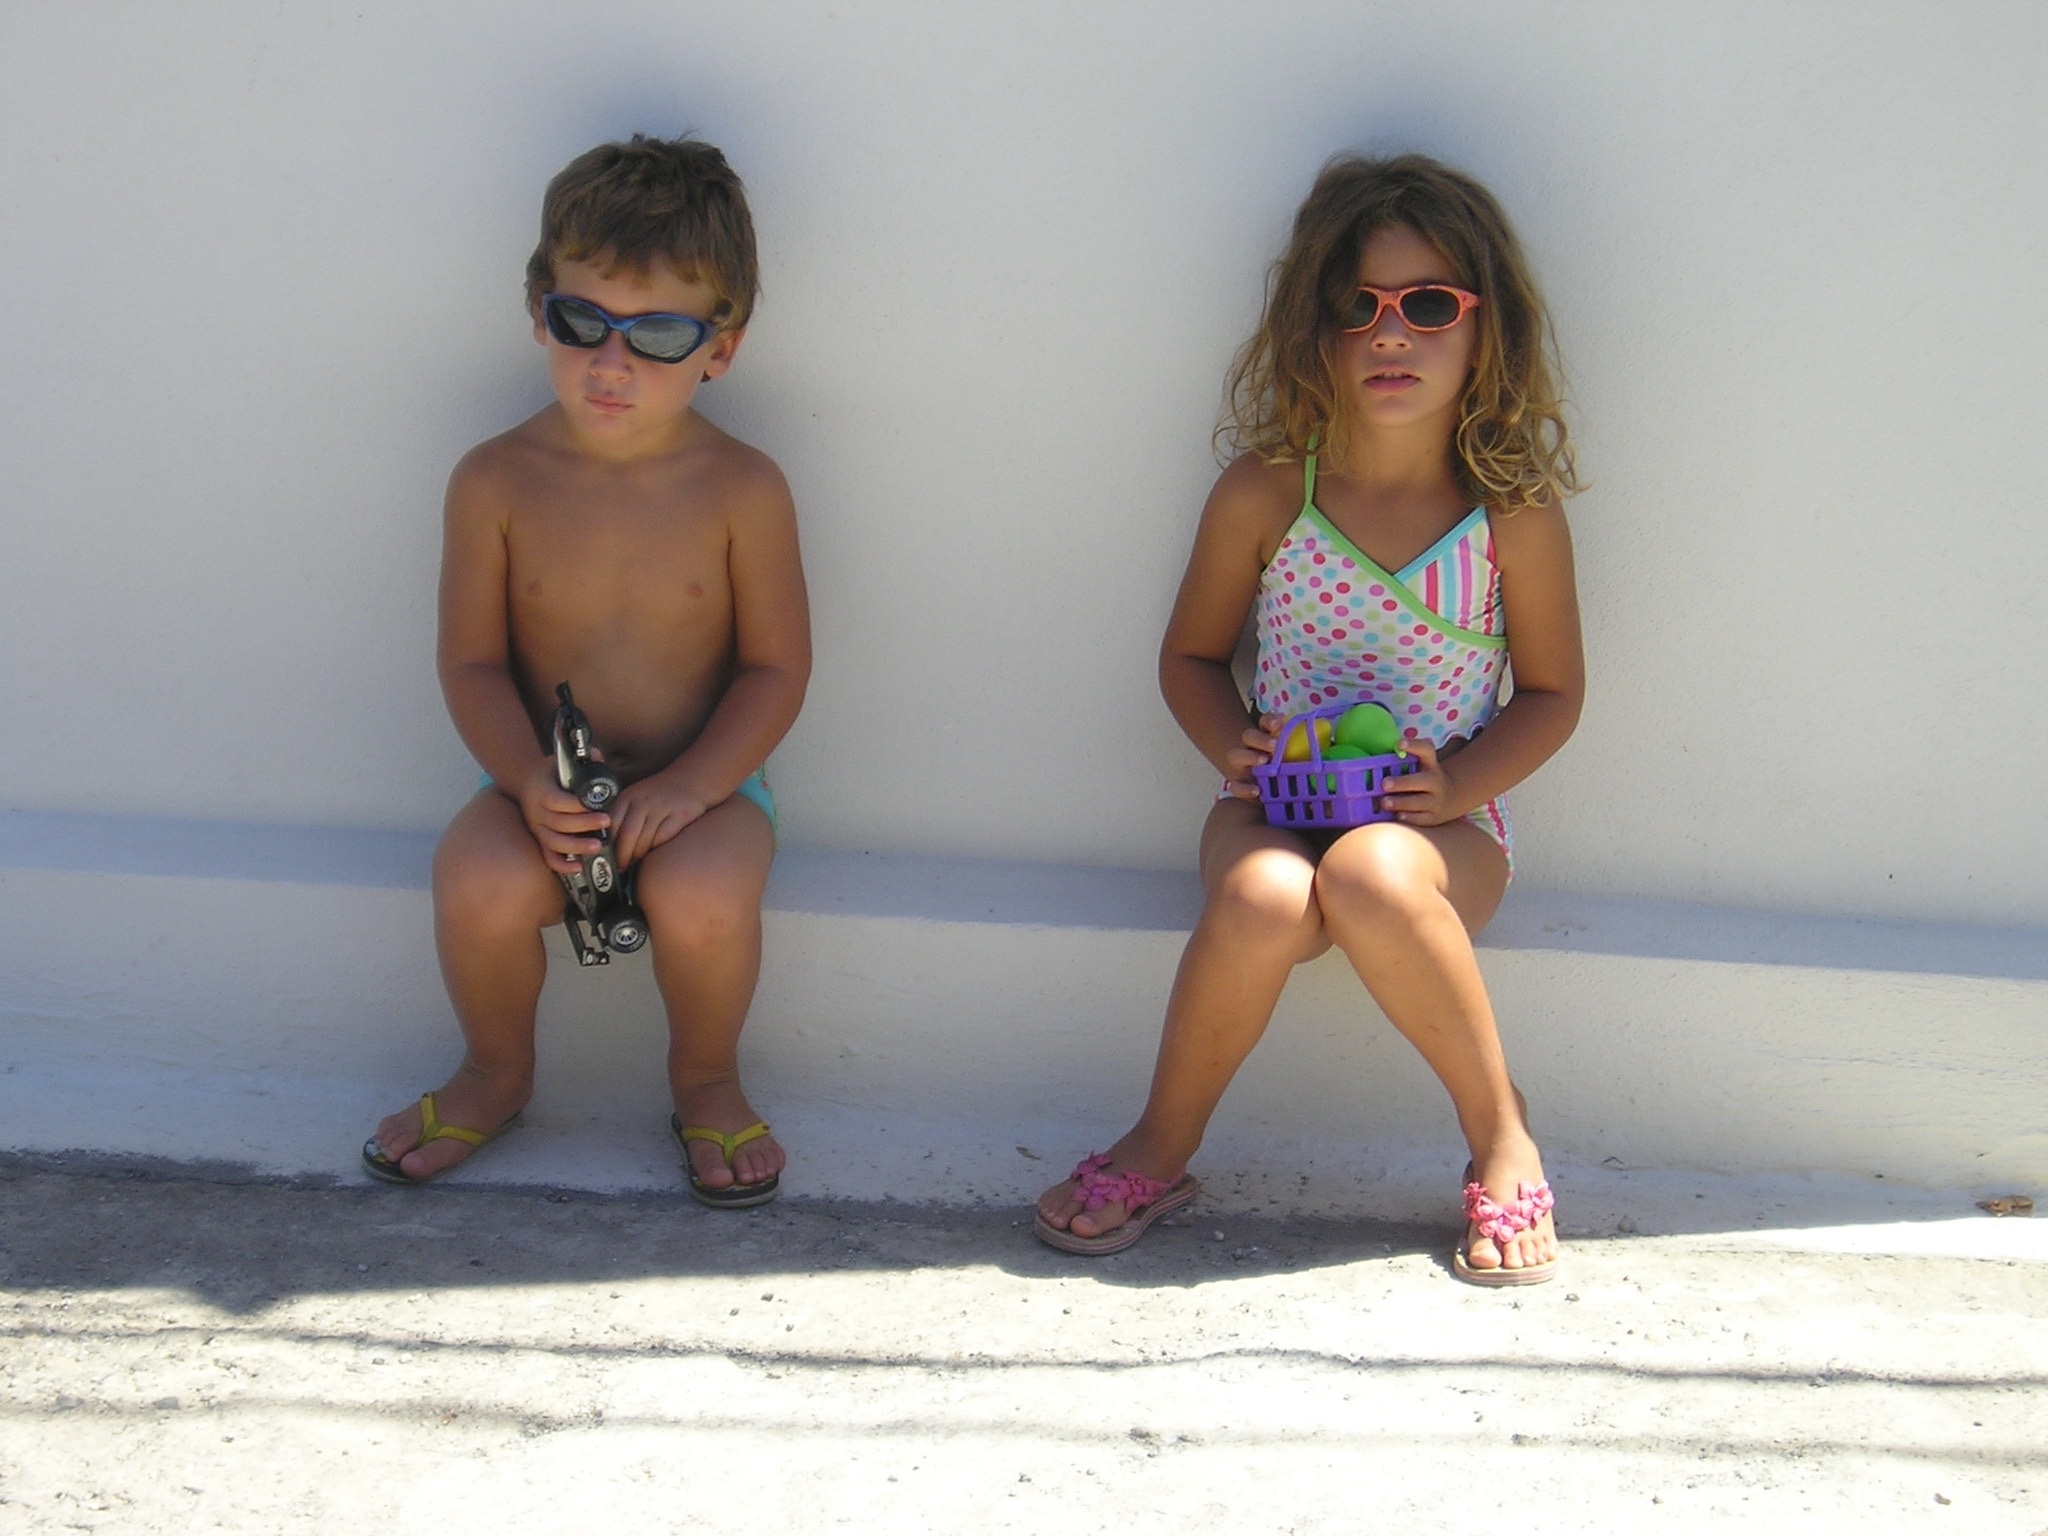
hand, outdoor, person, girl, sweet, boy, summer, vacation, leg, model, young, finger, father, child, italy, clothing, together, lifestyle, toy, childhood, swimwear, son, cheerful, family, kids, fun, happiness, holidays, sunglasses, little, beauty, joy, happy people, sunny day, photo shoot, kids playing, family happy, happy family outdoors, human positions, art model